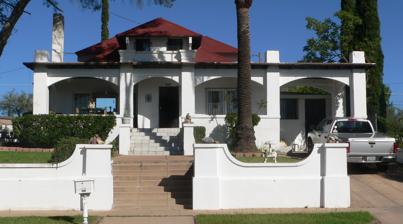
Building: George Dunbar House
Country: United States of America
Year built: 1918
United States historic place George Dunbar House U.S. National Register of Historic Places The house in 2013 Location 118 Sierra, Nogales, Arizona Coordinates 31°20′34″N 110°56′10″W / 31.34278°N 110.93611°W / 31.34278; -110.93611 ( George Dunbar House ) Area 0 acres (0 ha) Built 1918 ( 1918 ) Architectural style American Craftsman MPS Nogales MRA NRHP reference No. 85001853 Added to NRHP August 29, 1985 The George Dunbar House is a historic house in Nogales, Arizona . It was built in 1918 for George W. Dunbar, a real estate developer who built 75 houses in Nogales, Arizona and a dozen more in Nogales, Sonora across the Mexico–United States border . The house was designed in the American Craftsman architectural style. It has been listed on the National Register of Historic Places since August 29, 1985. References